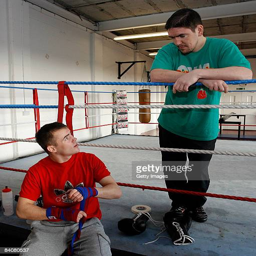
professional boxer talks to his trainer during a training session held